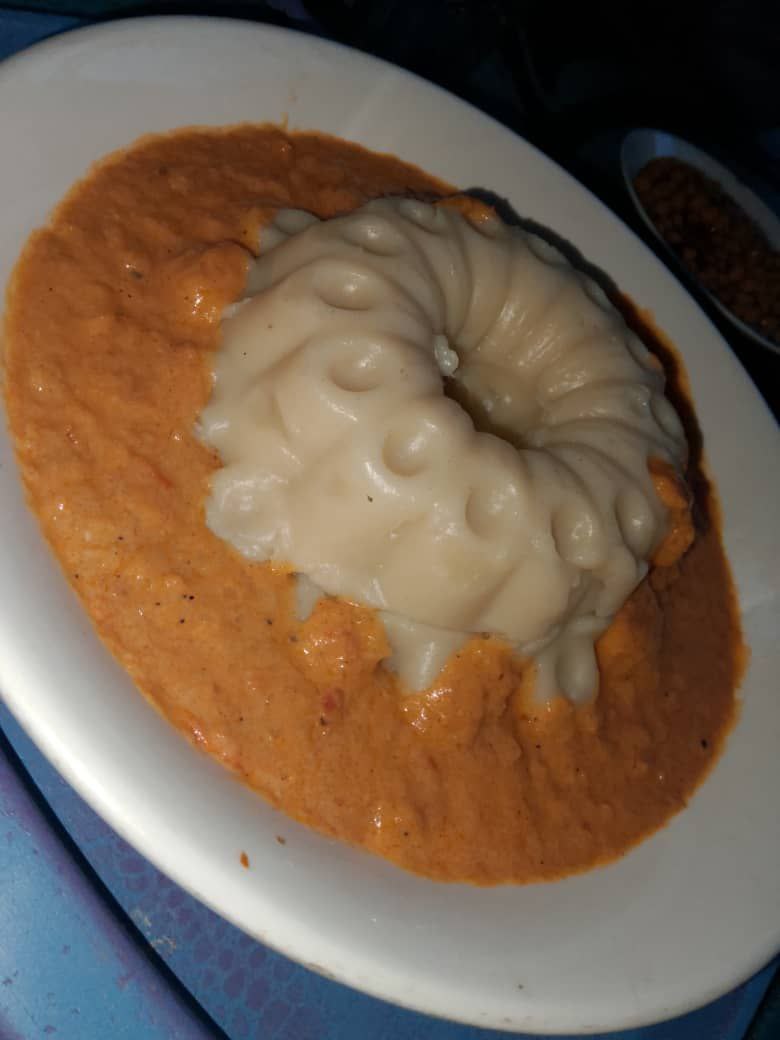
الوصف بالفصحى: عجينة الذرة مطبوخة و مصبوبة في قالب مع مرق و صلصلة
الوصف بالعامية السودانية: عصيدة بي ملاح روب
التصنيف: Food & Drinks